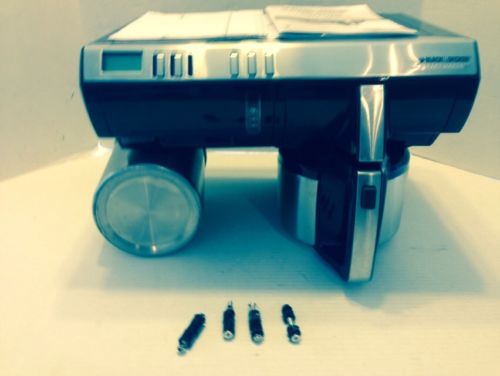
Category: coffee maker